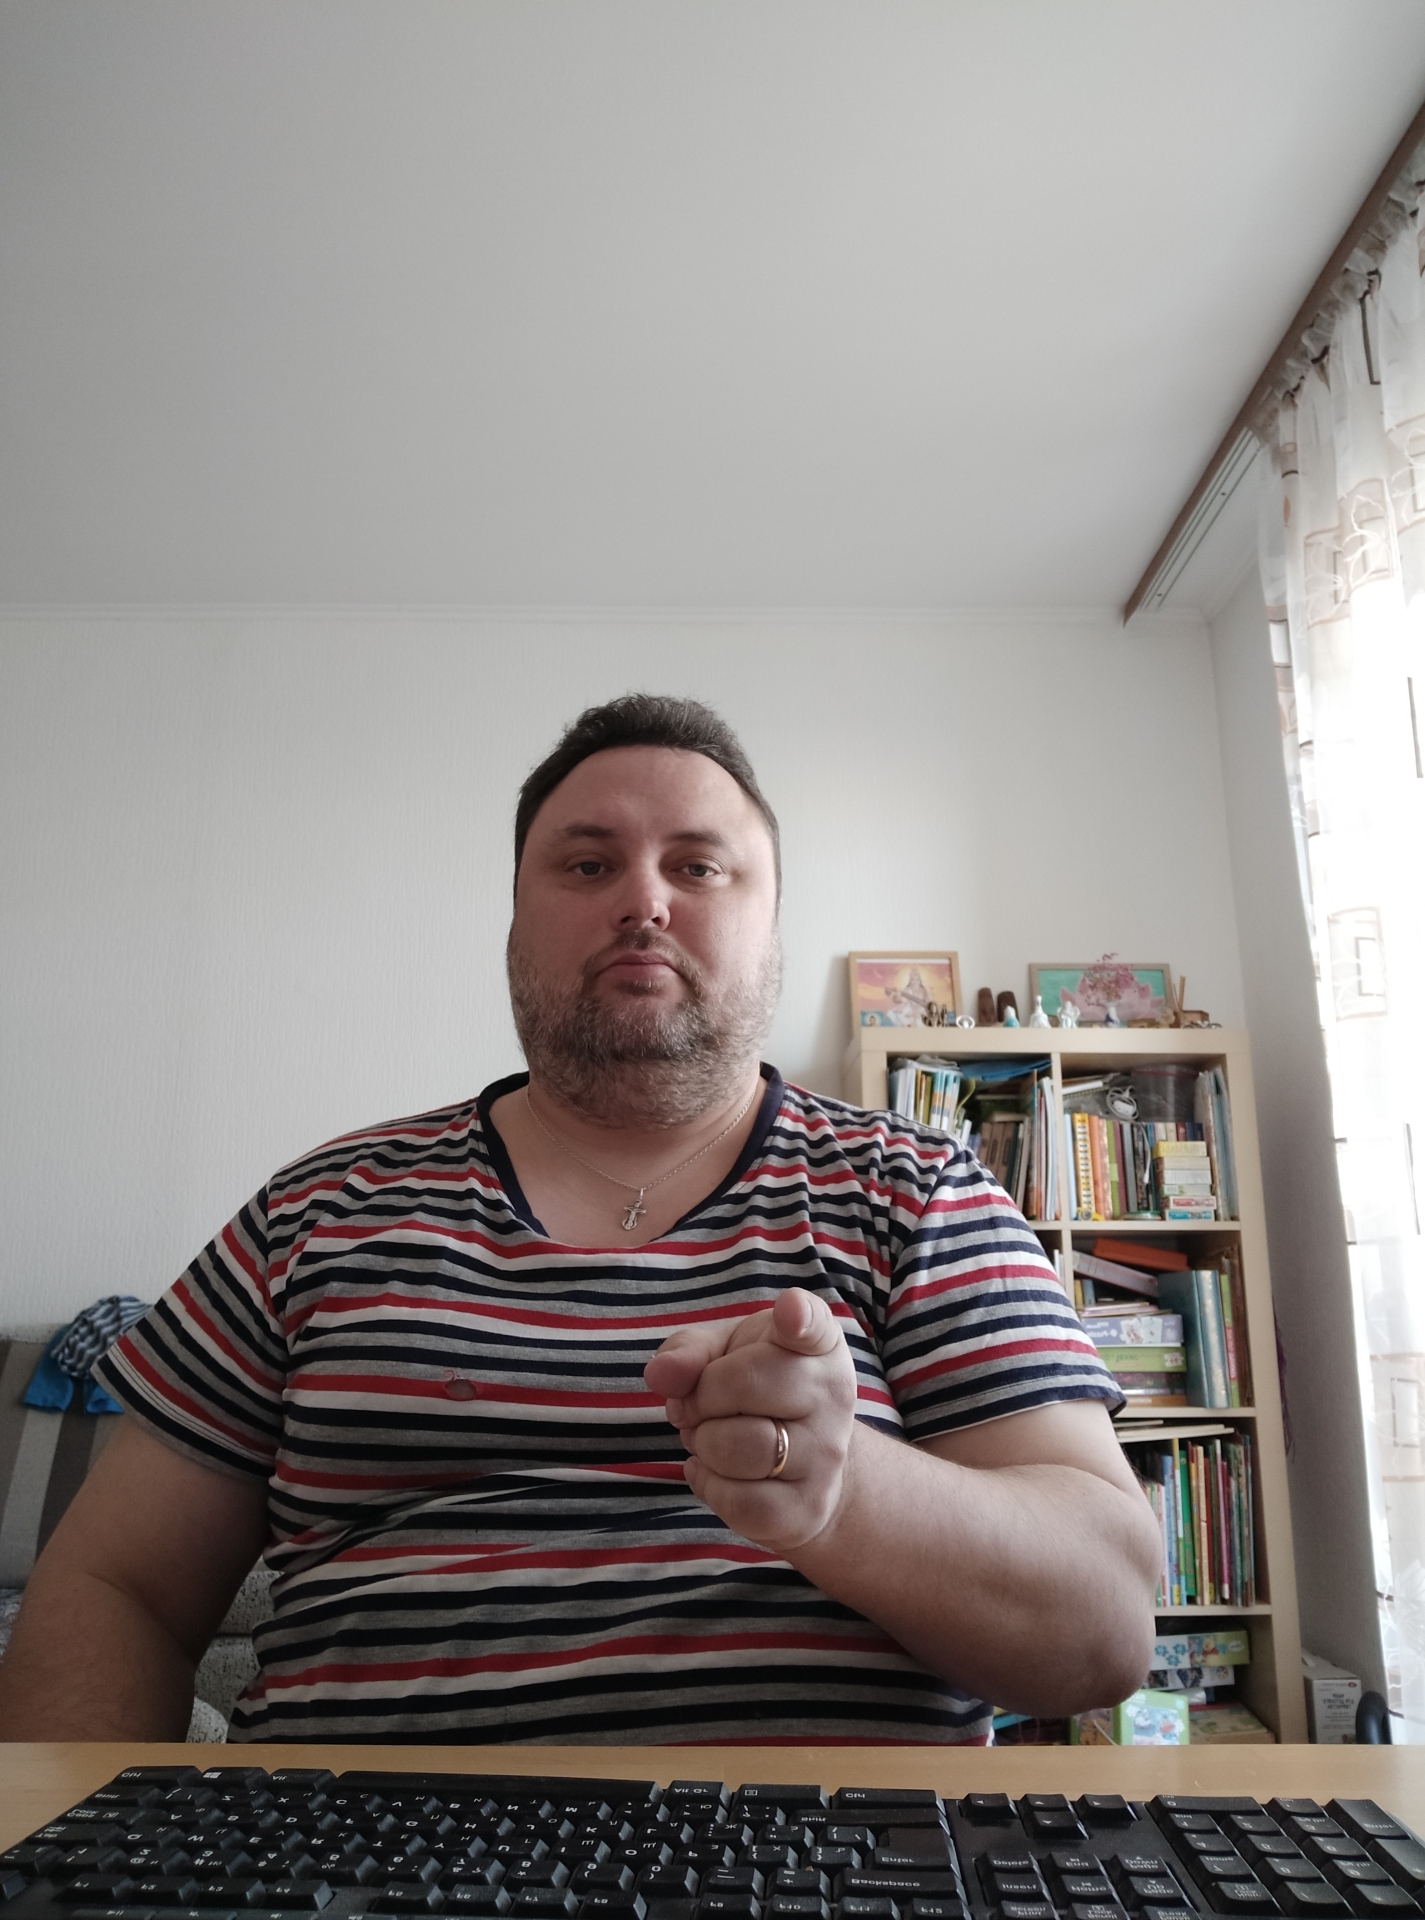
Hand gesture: point